Willie Gertrude Little

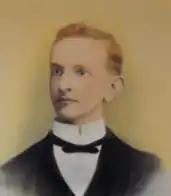
George Samuel Clark

After George’s graduation from Auburn, he served on the Auburn staff as an assistant. At the time of their marriage George had just completed an assignment as associate professor at in Sewanee, Tennessee from 1893 to 1895. The couple had five children: George, Leigh, Charlotte, Edward, and William. Two of the children went on to graduate from Auburn (George Clark and Leigh Clark). One grandchild graduated from Auburn, Donna Ruth Clark Mackey. Three great grandchildren graduated from Auburn, Kate Marshall Dyer, Mary Mackey DeArment and W. Ken Clark. Five great grandchildren graduated from Auburn, Bobby Dyer, Marshall Dyer, Emma S. Clark, Catherine L. Clark, Amanda Bailey Windle and Lauren Bailey Esleck making them the fifth generation from the first Auburn couple and the first Auburn women to graduate.